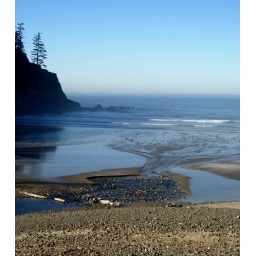
The Pacific Ocean makes interesting patterns in the sand off the coast of Oregon.